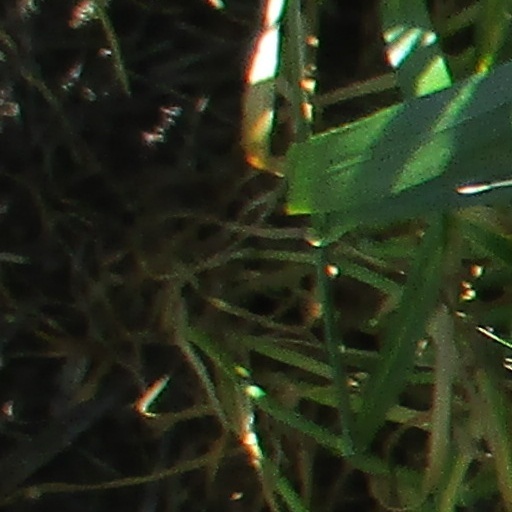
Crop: wheat